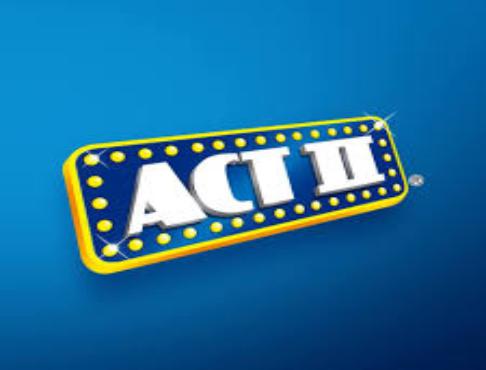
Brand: Act II
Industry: Food